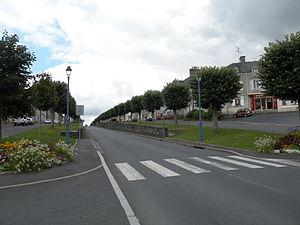
Balleroy rue